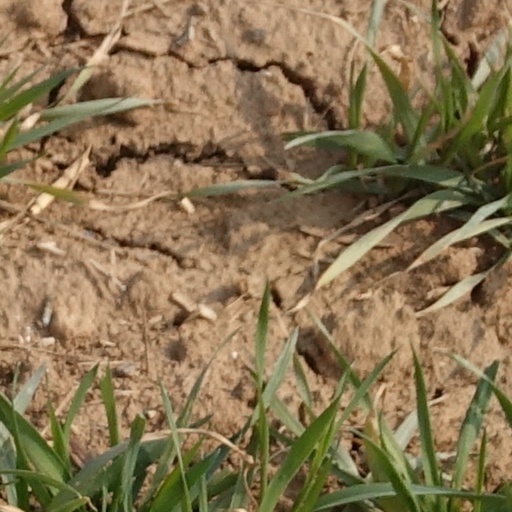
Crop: wheat